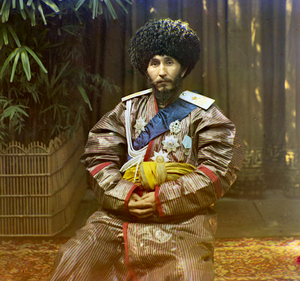
Asfandiar Khan, né en 1871 à Khiva et mort le 1ᵉʳ septembre 1918 à Khiva, est le douzième et dernier souverain de la dynastie ouzbèke des Koungrates, d'origine mongole, qui règna dans le khanat de Khiva de 1910 à 1918. Le khanat est devenu protectorat de l'Empire russe au sein du Turkestan en 1873.
Sergueï Mikhaïlovitch Prokoudine-Gorski, né le 30 août 1863 à Founikova Gora et mort le 27 septembre 1944 à Paris, est connu pour sa carrière de chimiste puis de photographe à la photographie couleur. Il a laissé un témoignage unique sur la Russie du début du XXᵉ siècle.